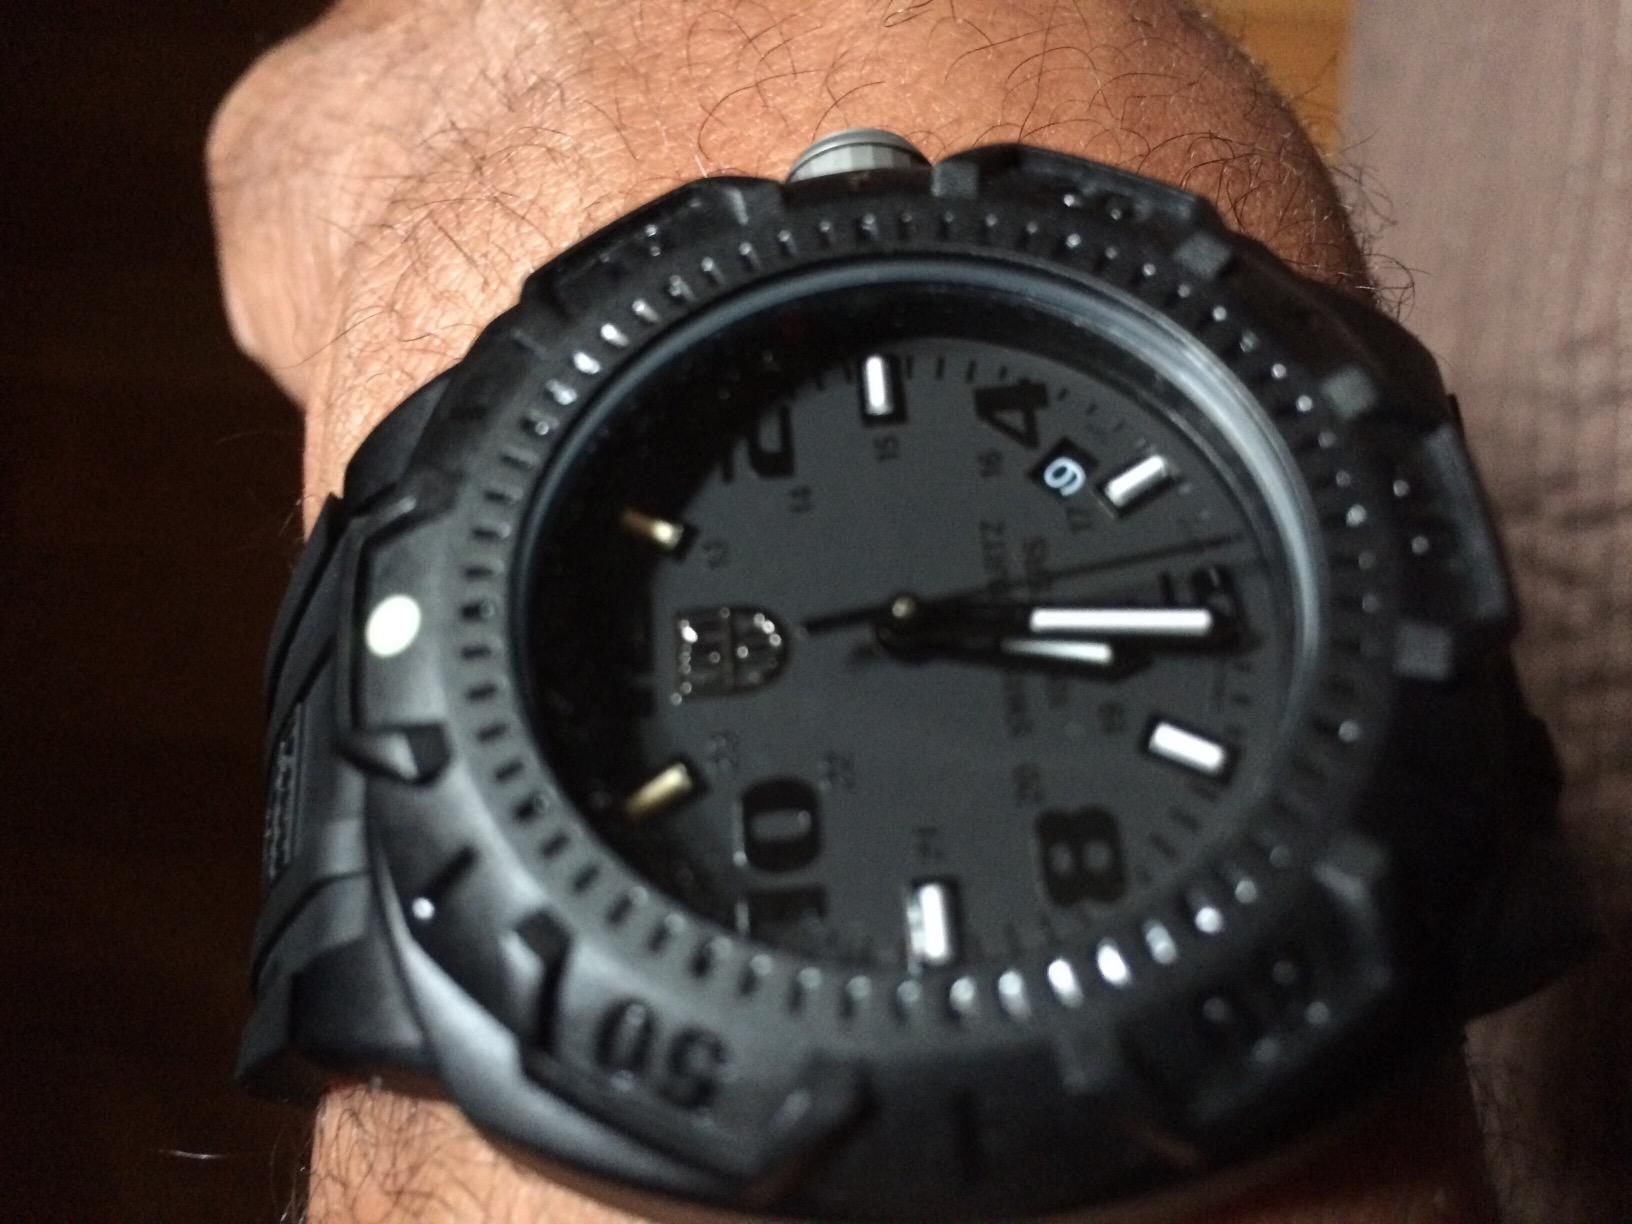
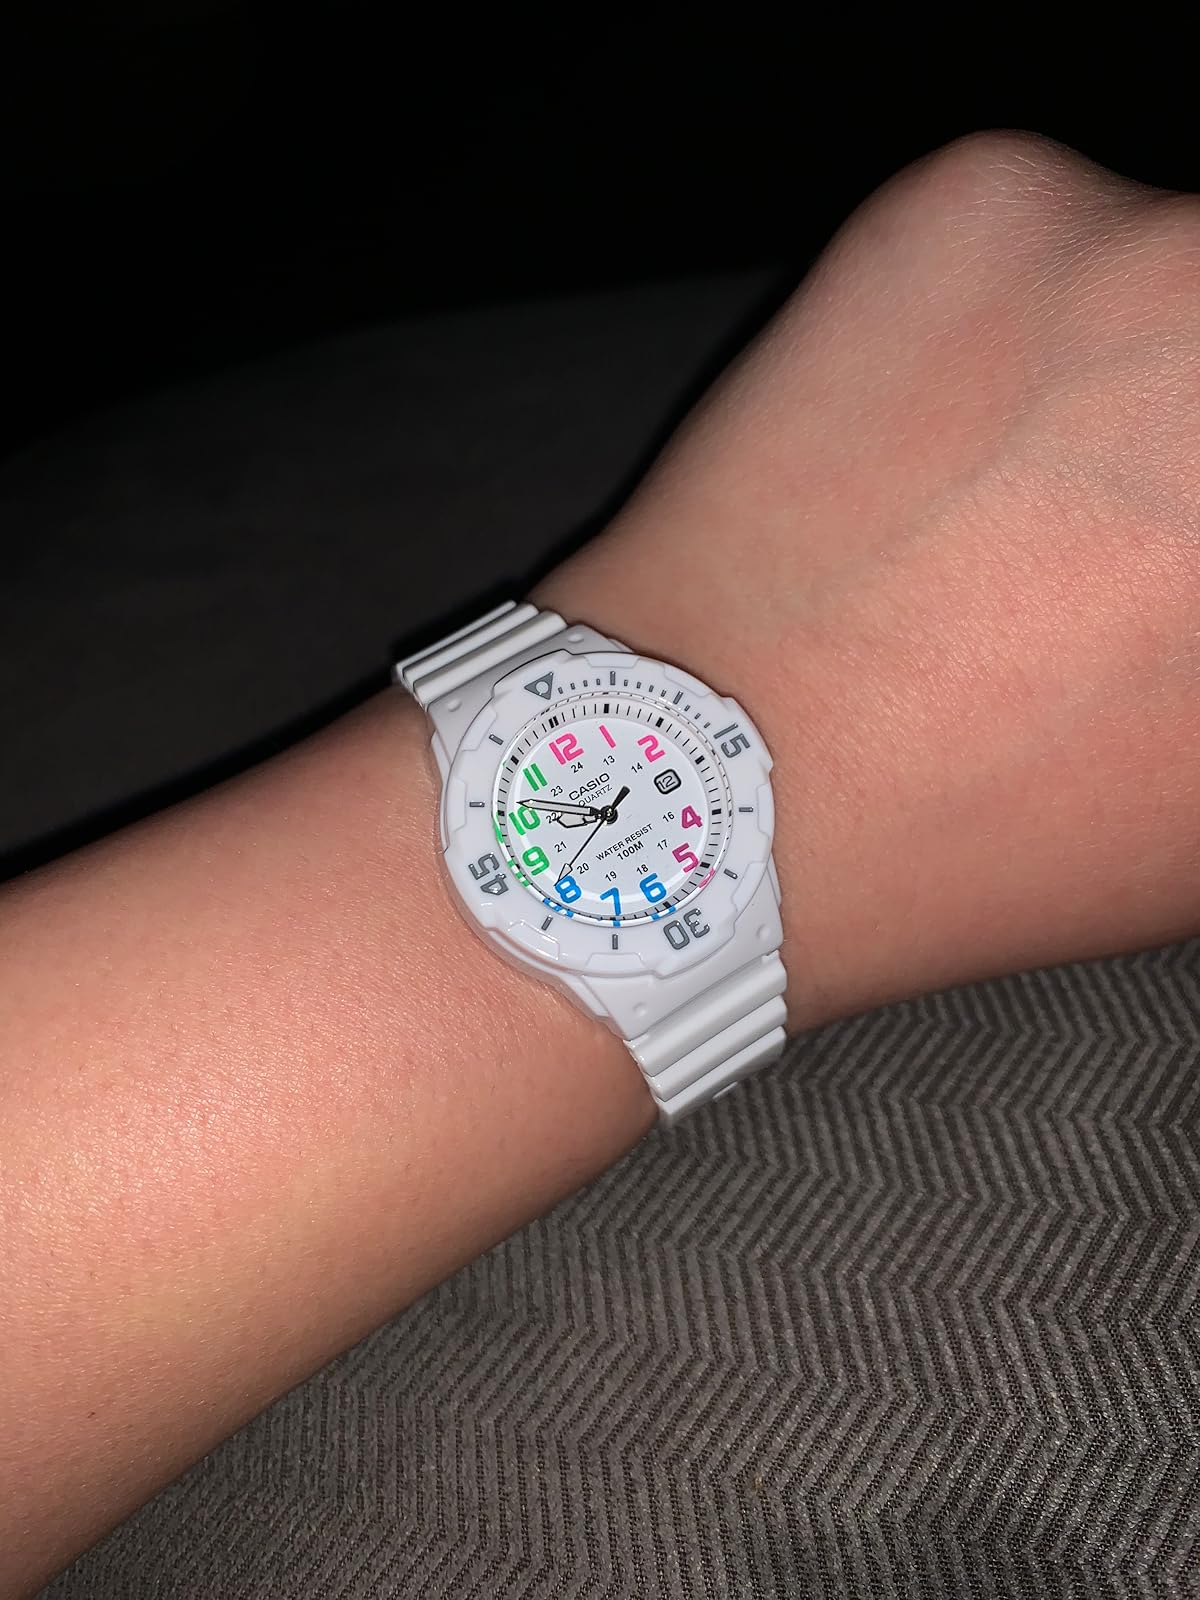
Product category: accessories_watch
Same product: no